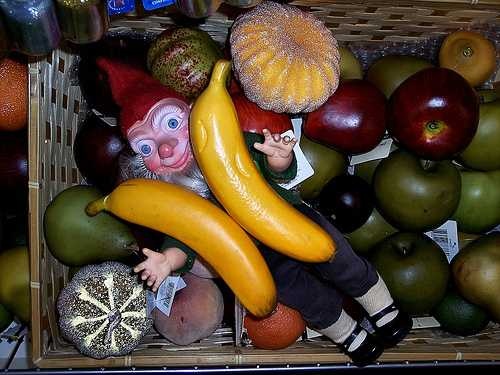
Label: Banana